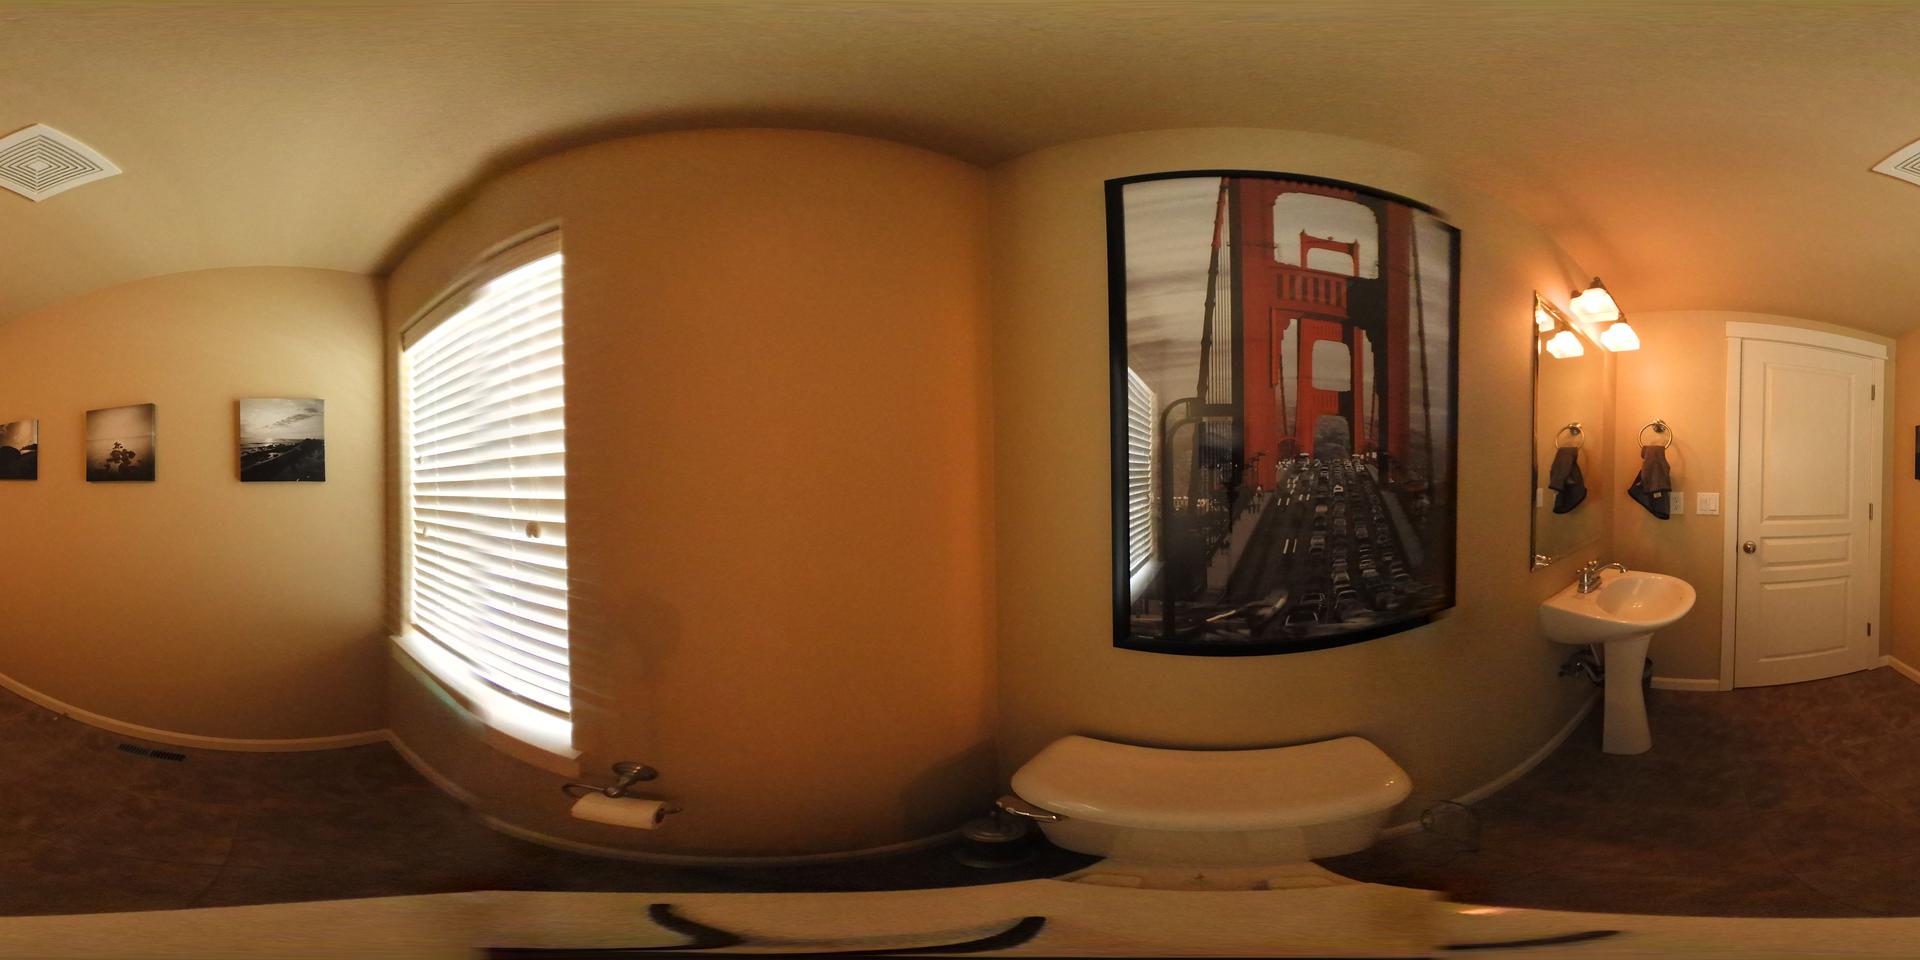
Referred object: the white pedestal sink

Referred object: the red Golden Gate Bridge poster